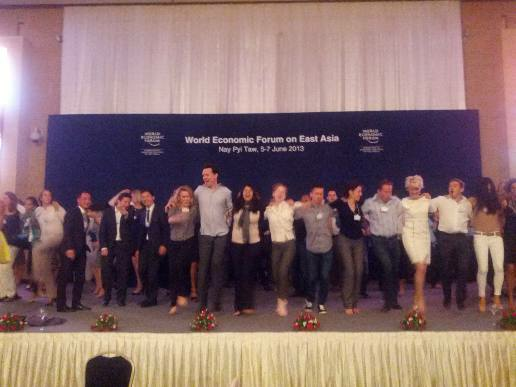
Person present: Yes